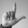
ASL letter: L